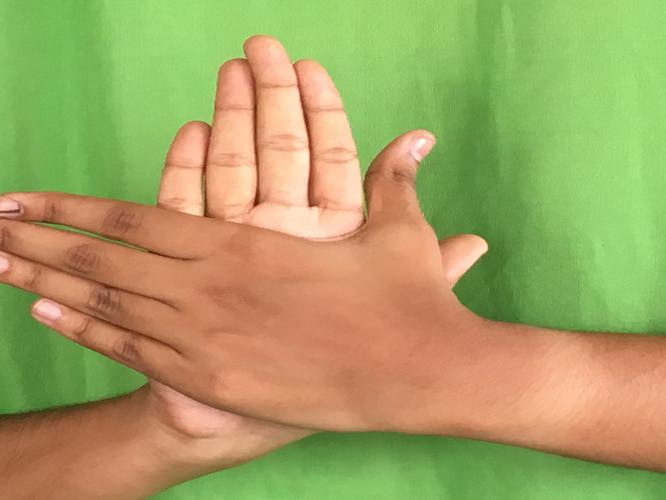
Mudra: Chakra
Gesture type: double_hand